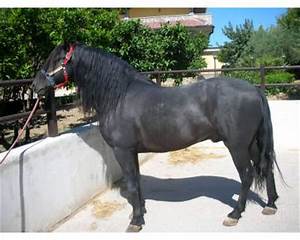
Label: horse